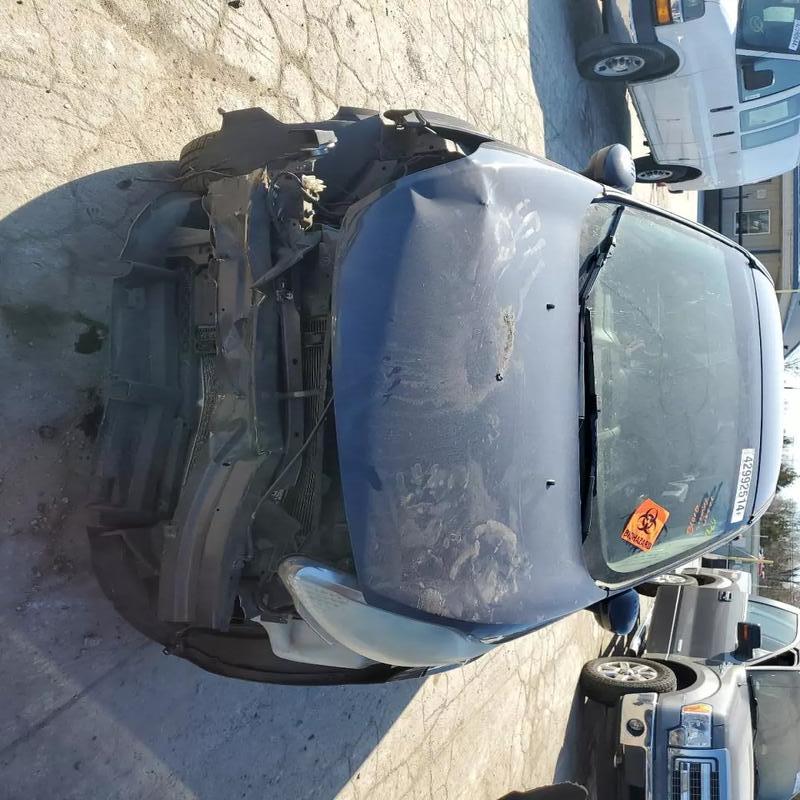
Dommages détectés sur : plaque d'immatriculation avant, pare-choc avant, feu avant droit, feu avant gauche, capot, aile avant droite, aile avant gauche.
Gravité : majeur